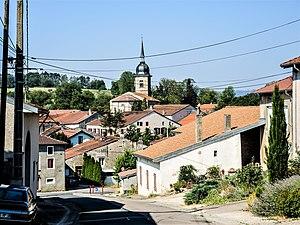
Centre du village et clocher de Xirocourt. Meurthe-et-Moselle